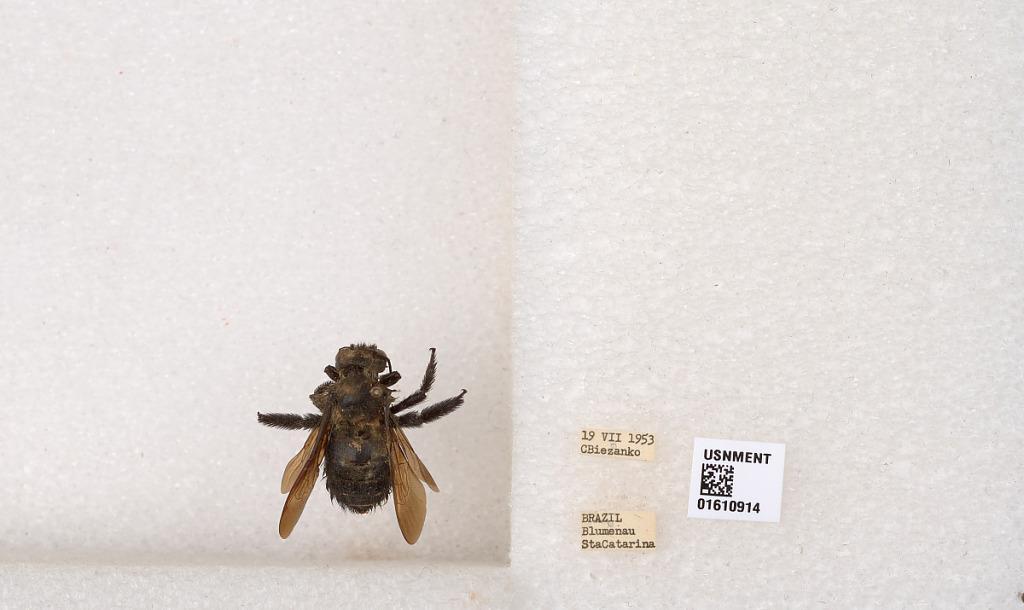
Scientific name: Xylocopa (Stenoxylocopa) artifex Smith
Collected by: C. Biezanko
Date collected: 1953-7-19
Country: Brazil
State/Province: Santa Catarina
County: Blumenau
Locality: Blumenau
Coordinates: -26.8564, -49.0991